Moshe Maya

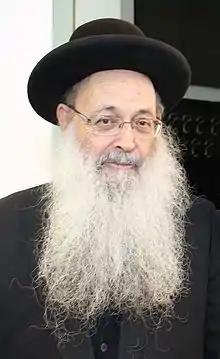
Maya in 2013

Moshe Maya (born 9 August 1938) is an Israeli Haredi rabbi and former politician who served as a member of the Knesset for Shas between 1992 and 1996, and as Deputy Minister of Education and Culture from 1992 until 1993.